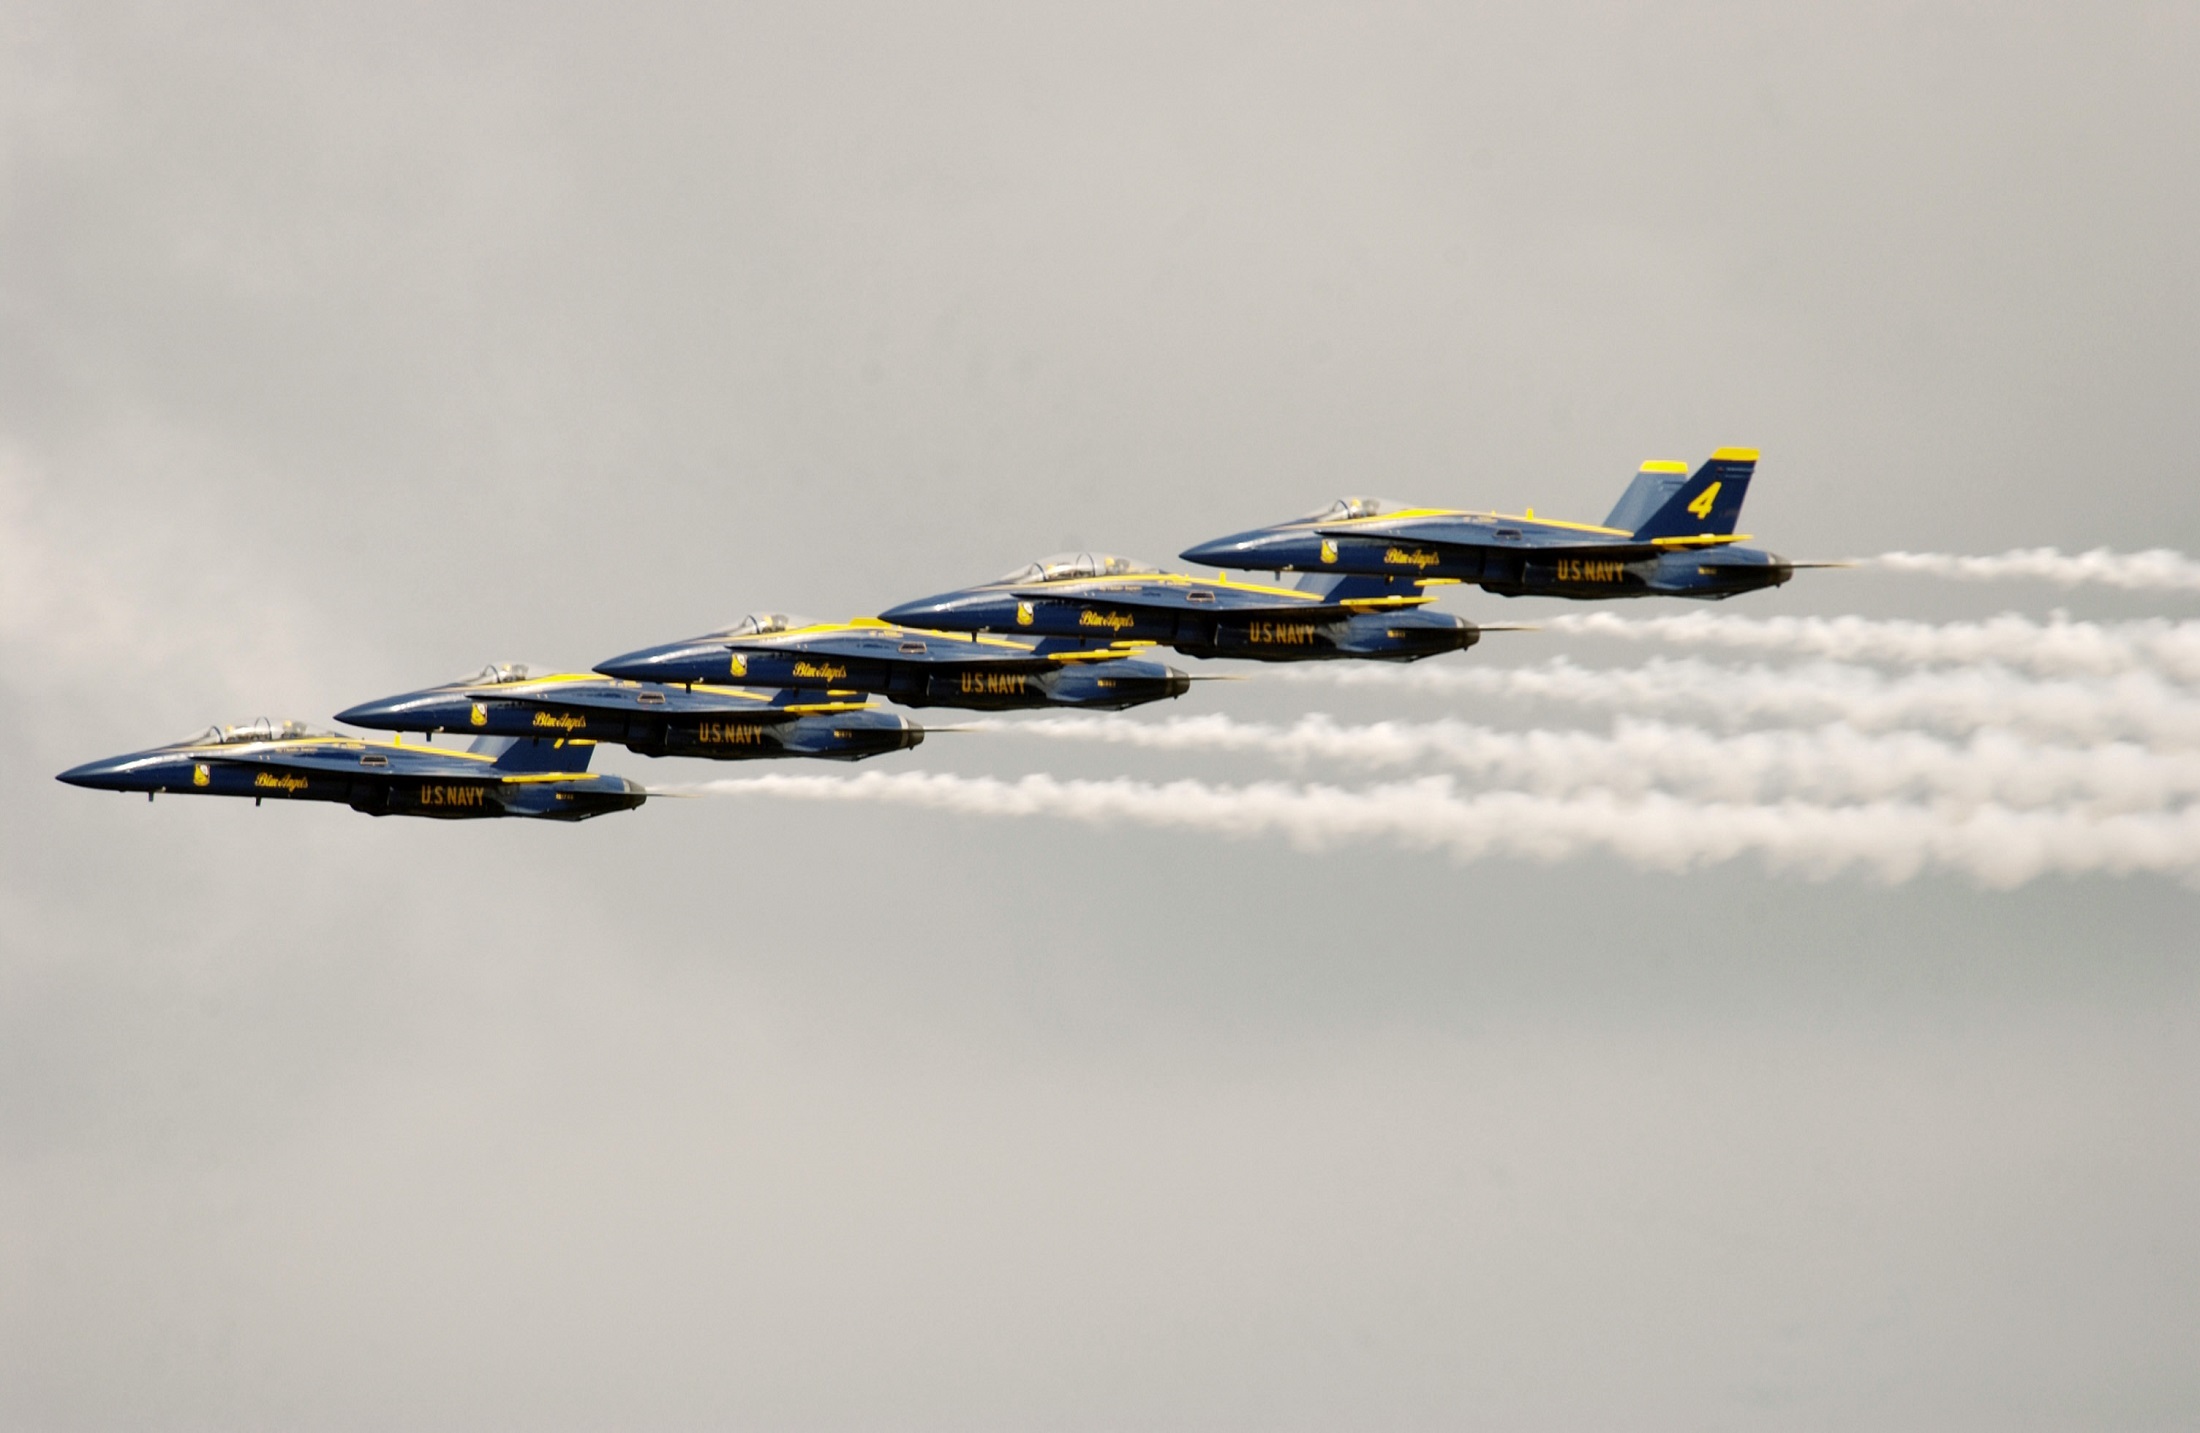
wing, group, airplane, aircraft, vehicle, aviation, flight, usa, team, airplanes, performance, precision, navy, planes, jets, blue angels, air show, air force, jet aircraft, demonstration squadron, aerobatics, team work, fighters, fighter aircraft, atmosphere of earth